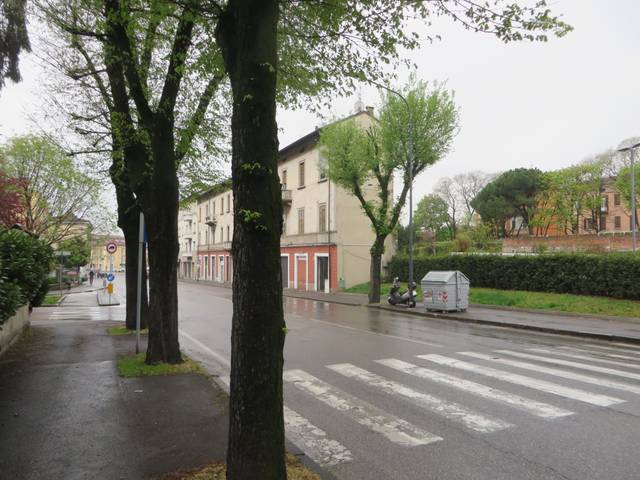
Region: Italy
Coordinates: 45.537, 10.232